Jessie Taft

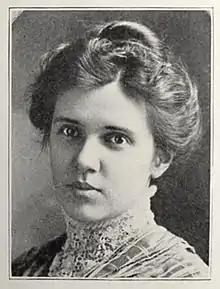
Jessie Taft at age 26 in 1908

J. (Julia) Jessie Taft (June 24, 1882 – June 7, 1960]]) was an American philosopher and an early authority on child placement and therapeutic adoption. Educated at the University of Chicago, she spent the bulk of her professional life at the University of Pennsylvania, where she and Virginia Robinson were the co-founders and innovators of the functional approach to social work. Taft is the author of "The Dynamics of Therapy in a Controlled Relationship" (1933). She is also remembered for her work as the translator and biographer of Otto Rank, an outcast disciple of Sigmund Freud; in addition, development of the functional approach to social work was greatly inspired by her work with Rank. She and her lifelong companion, Virginia Robinson, adopted and raised two children.